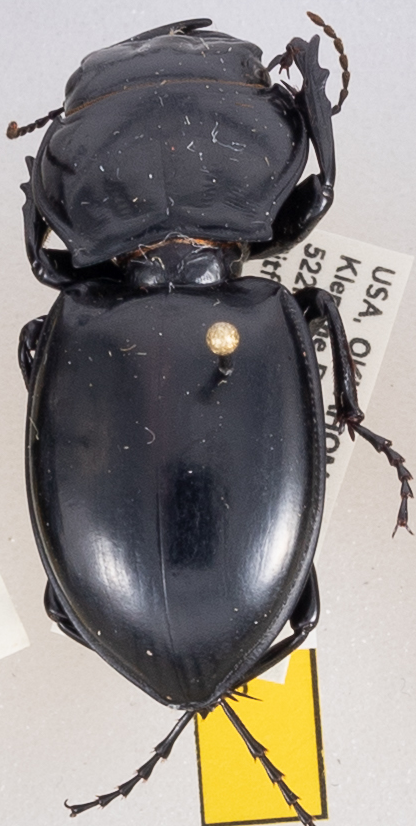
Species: Pasimachus californicus
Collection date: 2019-05-01
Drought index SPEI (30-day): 1.226
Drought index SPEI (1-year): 1.314
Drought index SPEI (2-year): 0.71